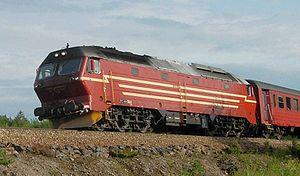
Les Di 4 sont une série de locomotives diesel norvégiennes appartenant à la compagnie NSB et utilisée le plus souvent dans le Nordlandsbanen.